Sion railway station (Switzerland)

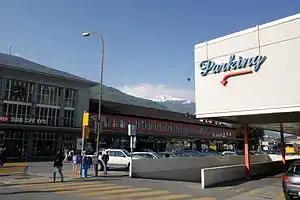
The station building in 2008

Sion railway station is a railway station in the municipality of Sion, in the Swiss canton of Valais. It is an intermediate stop on the Simplon line and is served by local and long-distance trains.